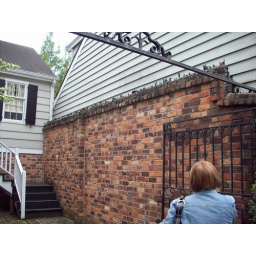
He had a Voodoo lady put chards of glass around top the wall to keep out spirits.